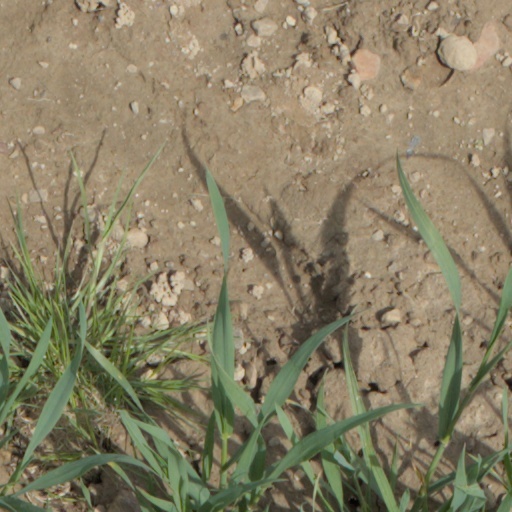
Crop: wheat